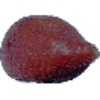
Label: Salak 1